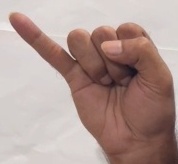
ASL sign: J